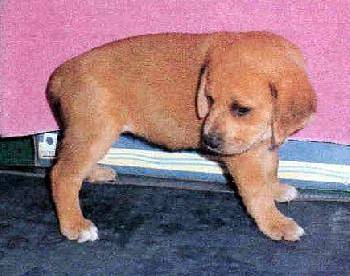
Label: dog